The Best of Poul Anderson

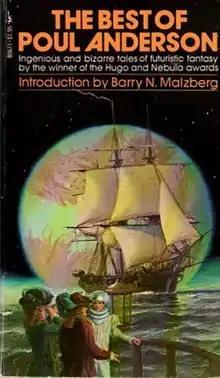
First edition of "The Best of Poul Anderson"

The Best of Poul Anderson is a collection of writings by American science fiction and fantasy author Poul Anderson, first published in paperback by Pocket Books in August 1976. It was reprinted in August 1979. The pieces were originally published between 1953 and 1970 in the magazines "Astounding Science Fiction", "Analog", "Galaxy Magazine", and "The Magazine of Fantasy and Science Fiction", and the anthology "The Farthest Reaches".